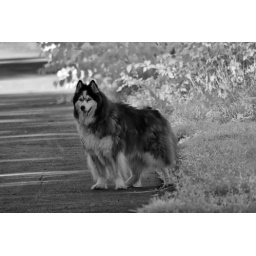
I was curios what would a black and white dog will look like in IR.